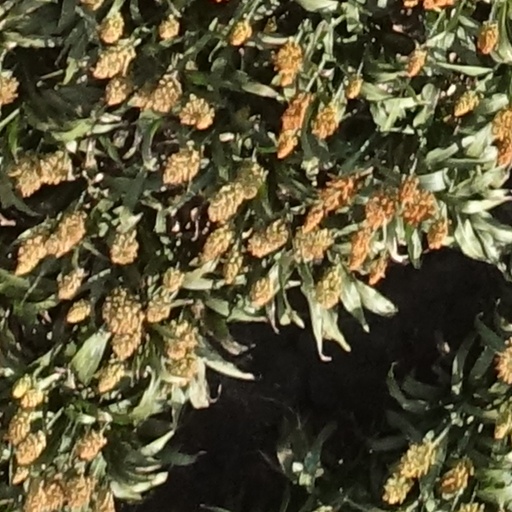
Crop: sorghum